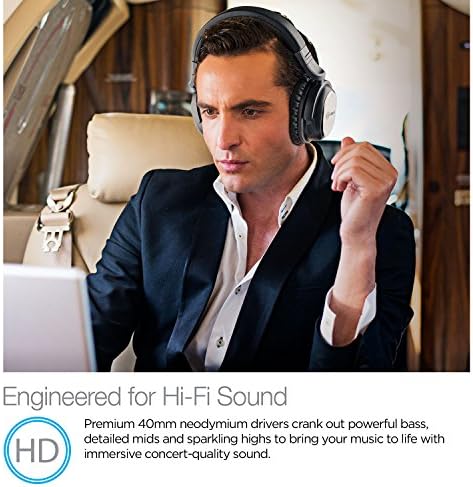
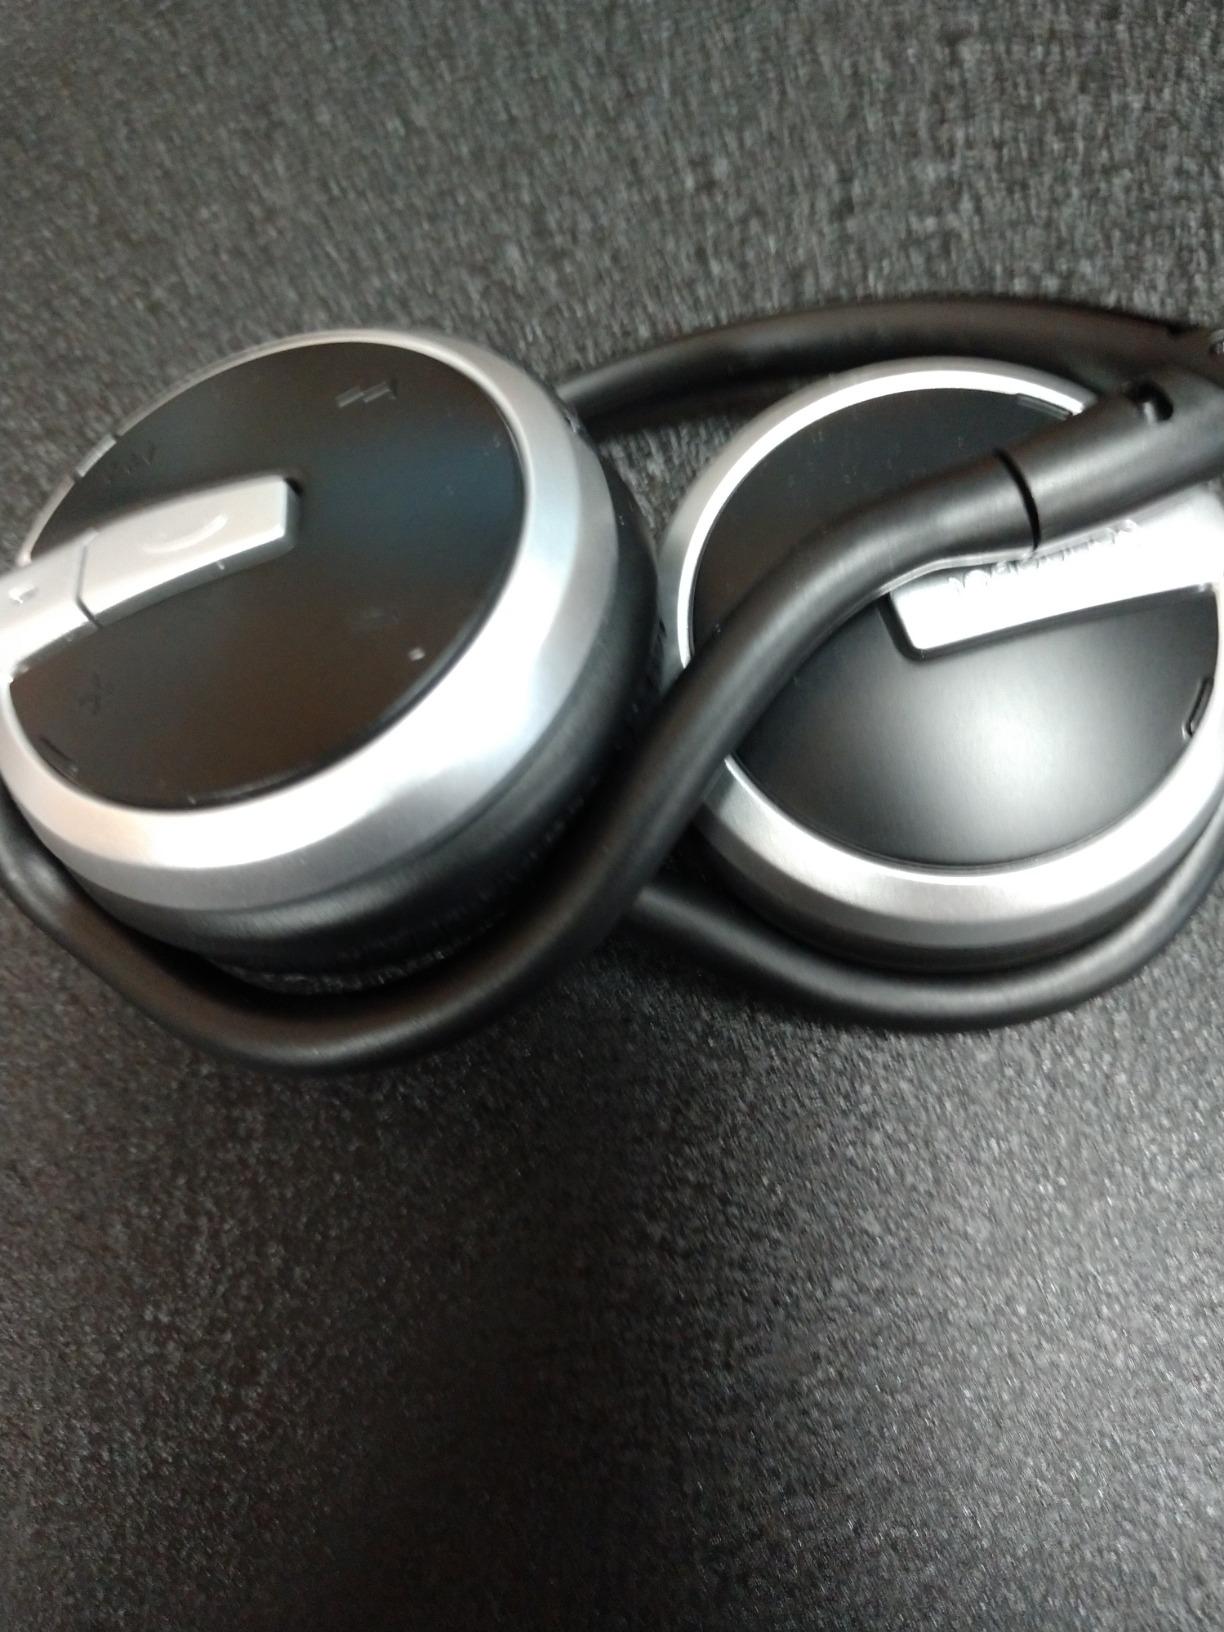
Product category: headphones
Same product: no